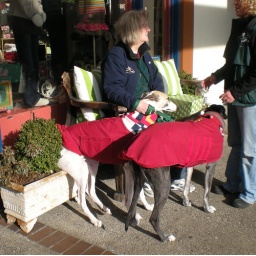
Look at the white dog &amp;quot;sitting&amp;quot; in the flower pot!